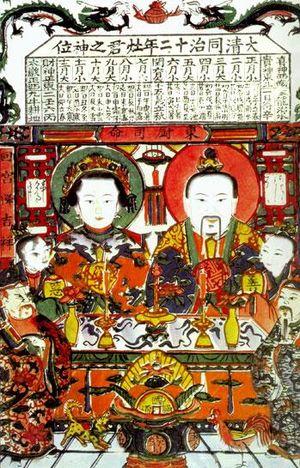
Les sources des divinités de la religion chinoise sont nombreuses : mythologie antique, créations populaires, personnalités divinisées, créations d'écoles taoïstes, emprunts au bouddhisme. On retrouve souvent plus d'une source à l'origine d'une divinité donnée, qui peut avoir jusque trois interprétations différentes : populaire, taoïste et bouddhiste. Toutes les divinités ont eu une ou plusieurs existences terrestres, parfois celle d'une personne réelle divinisée, parfois entièrement fictive. Elles recevaient de la part de l'administration impériale des titres officiels ou nobiliaires, les inscrivant dans une sorte de bureaucratie céleste.
La religion traditionnelle chinoise, également appelée religion populaire chinoise, shenisme, est une religion polythéiste syncrétiste pratiquée par la majorité des Han, dans laquelle il faut inclure les écoles taoïstes.
Zaowangye 灶王爺 — encore appelé Zaojun 灶君 ; Táo quân, Táo Vương ou Ông Táo au Viêt Nam ; ou Dieu du fourneau en français — est un dieu de la religion traditionnelle chinoise dont l'effigie en papier, parfois accompagnée de celle de sa femme, est collée sur le mur au-dessus des fourneaux dans la cuisine.